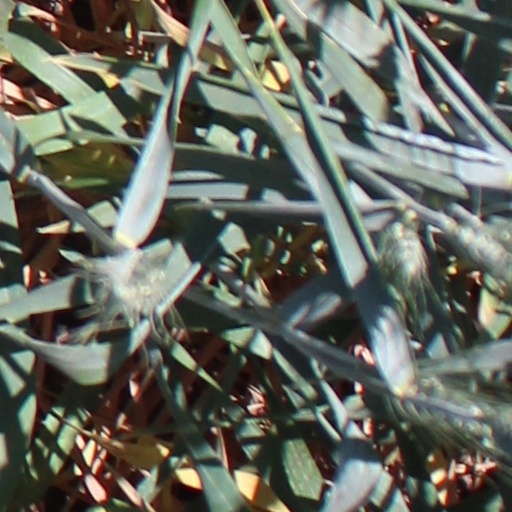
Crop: wheat